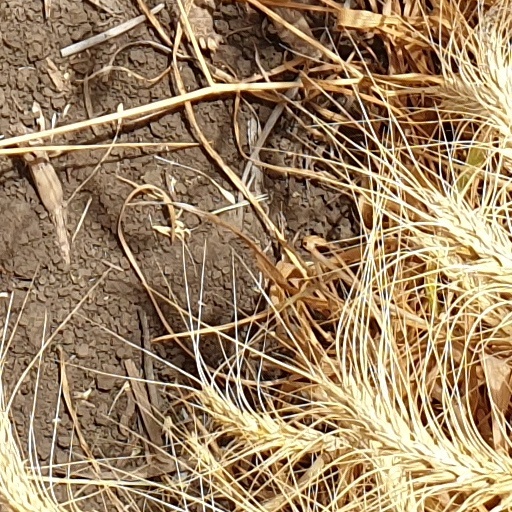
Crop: wheat